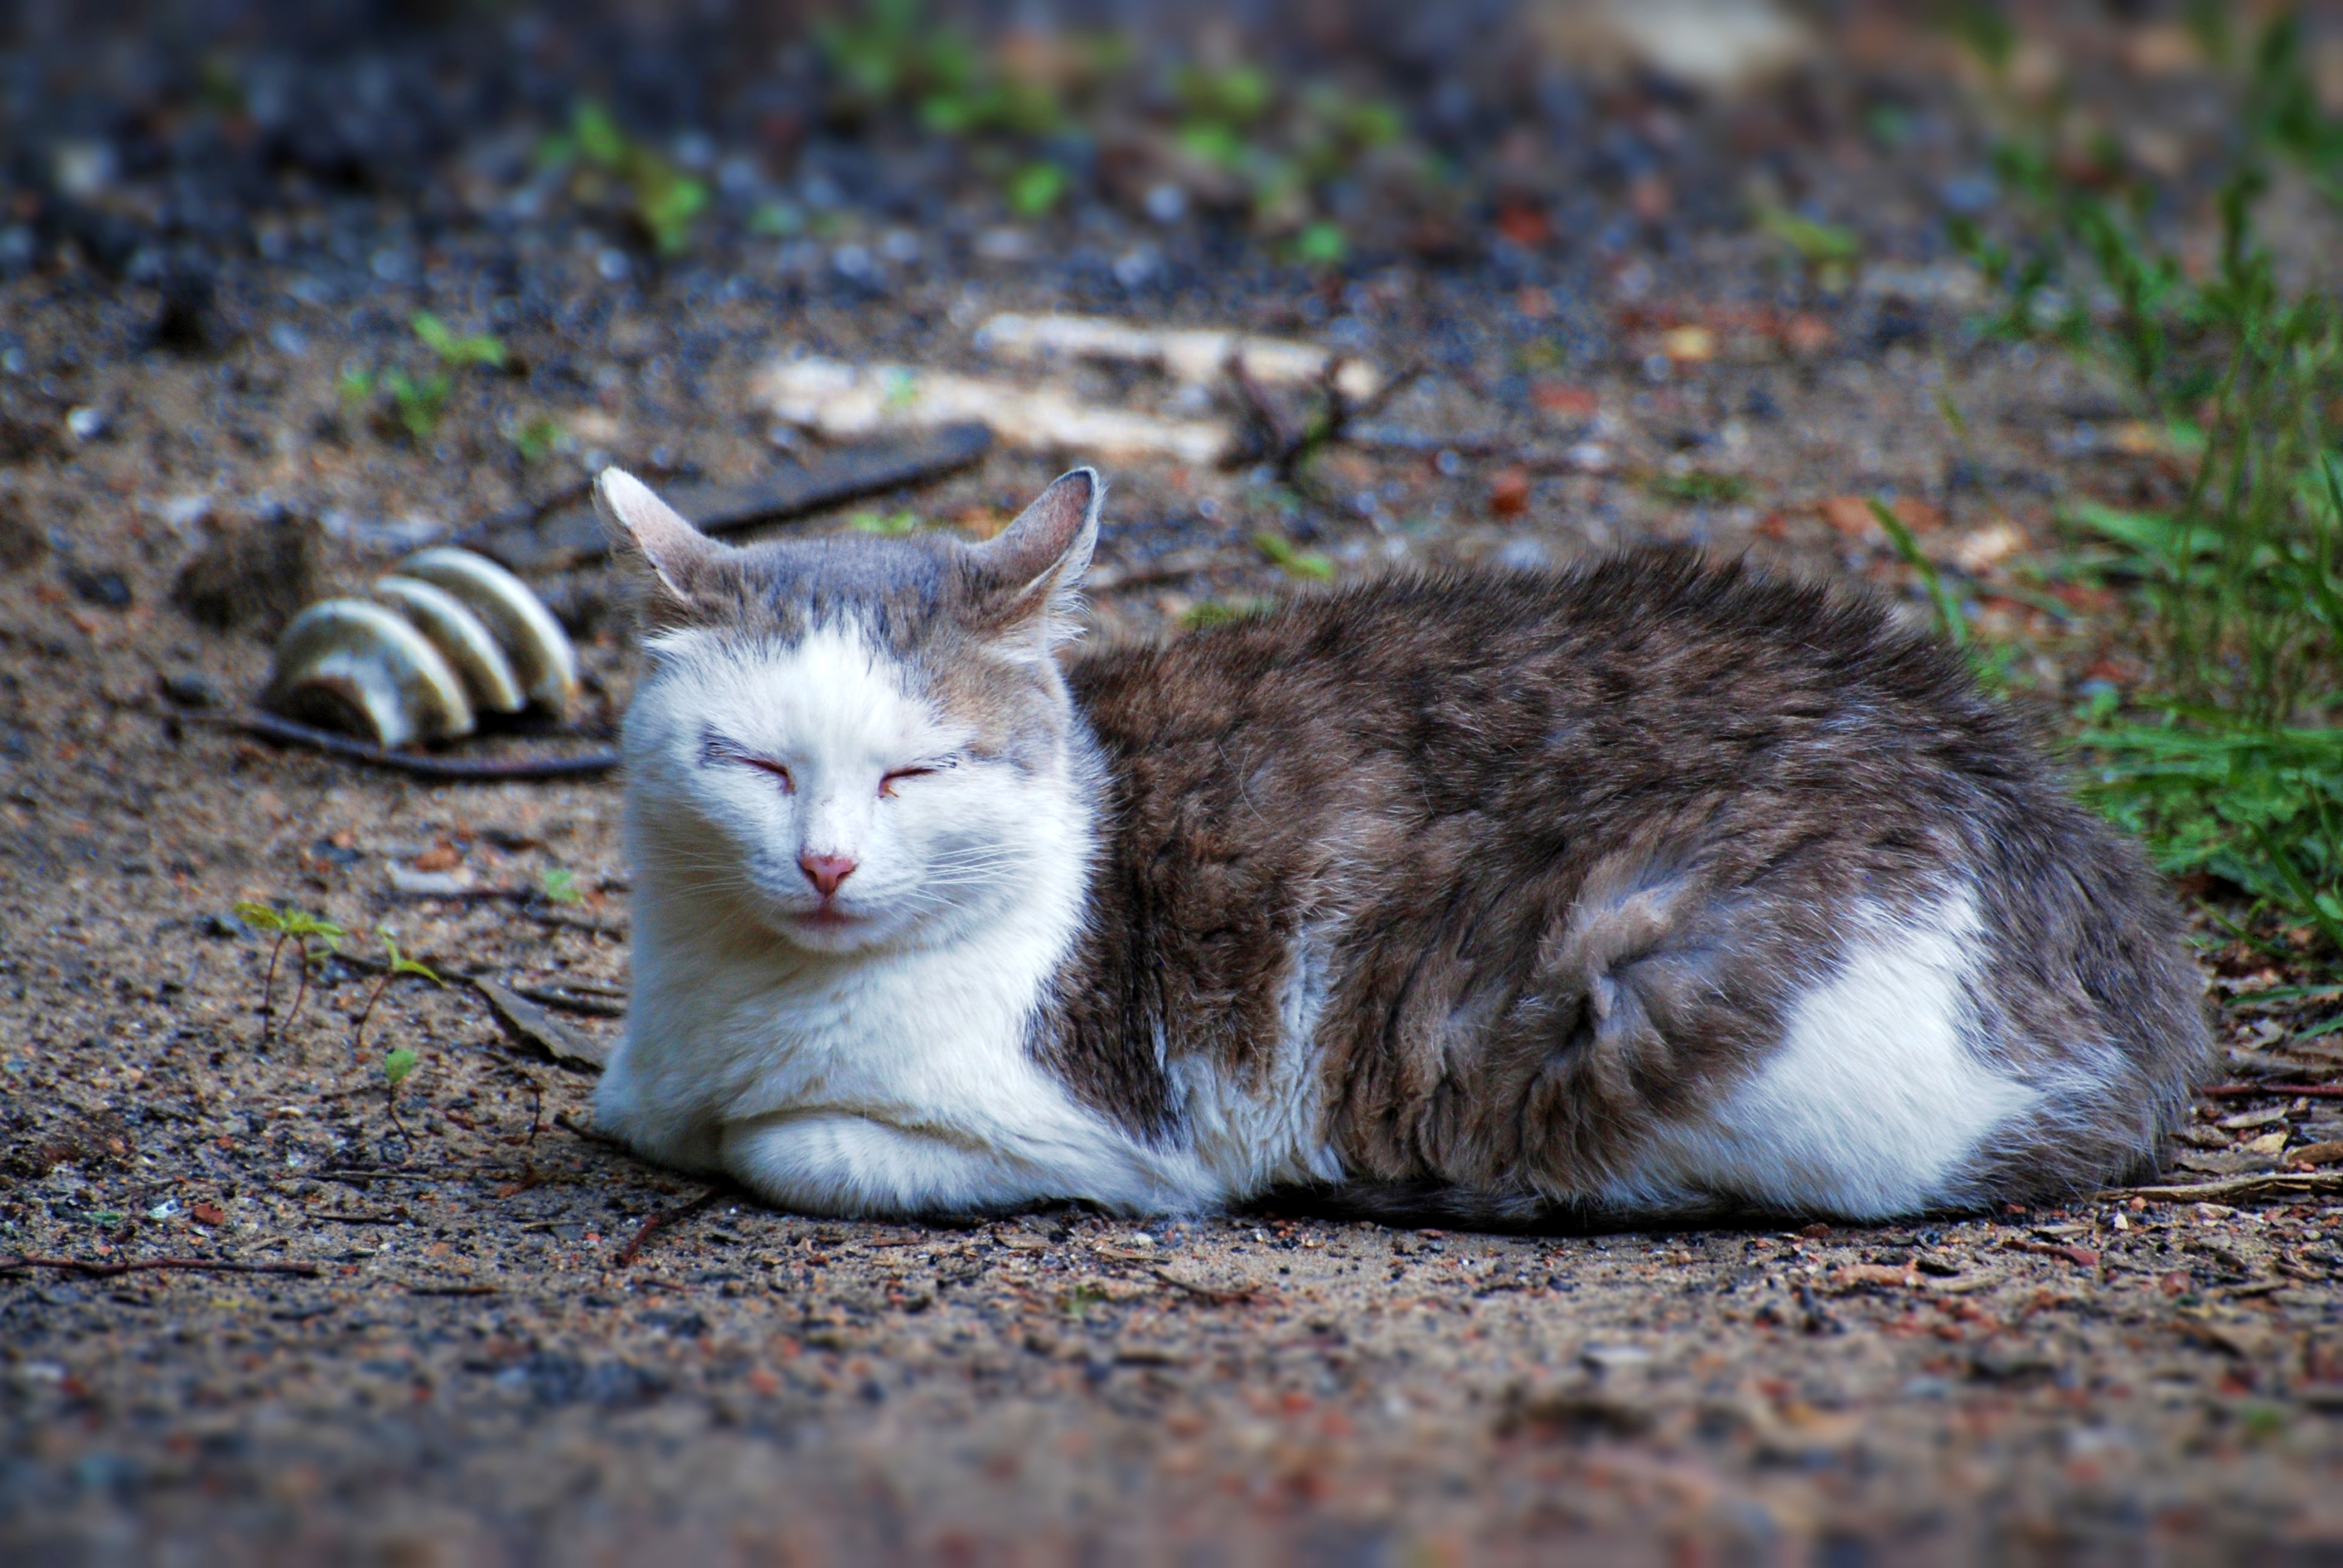
nature, grass, wildlife, pet, kitten, cat, mammal, nikon, fauna, pets, whiskers, animals, vertebrate, nikkor, d80, streetcats, 70300mm, nikond80, 70300mmf4556gvr, straycats, wild cat, small to medium sized cats, cat like mammal